Tsiokantimo

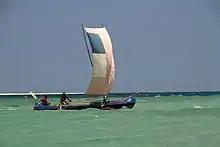
Sea wind hitting sailors on Toliara Bay.

The Tsiokantimo (or Tsiokatimo) is a strong south wind that blows in the southwest region of Madagascar, usually from August to September. This wind hits the vast stretches of predominantly sandy coastline, causing wind erosion of the soil, and bringing a lot of dust to the city of Toliara (formerly Tulear) in Madagascar, but also the anchovies that are pushed by the current and waves in the Tulear lagoon.